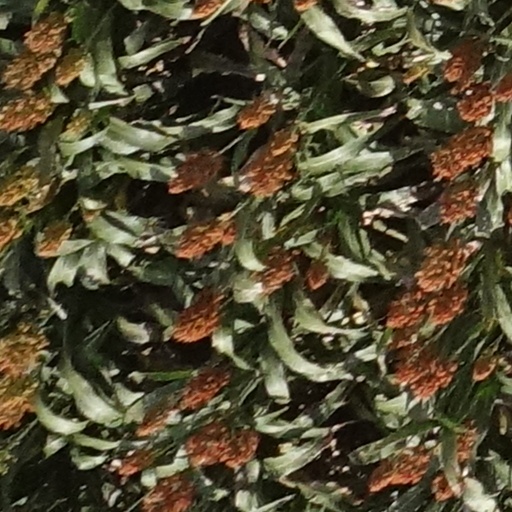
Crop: sorghum